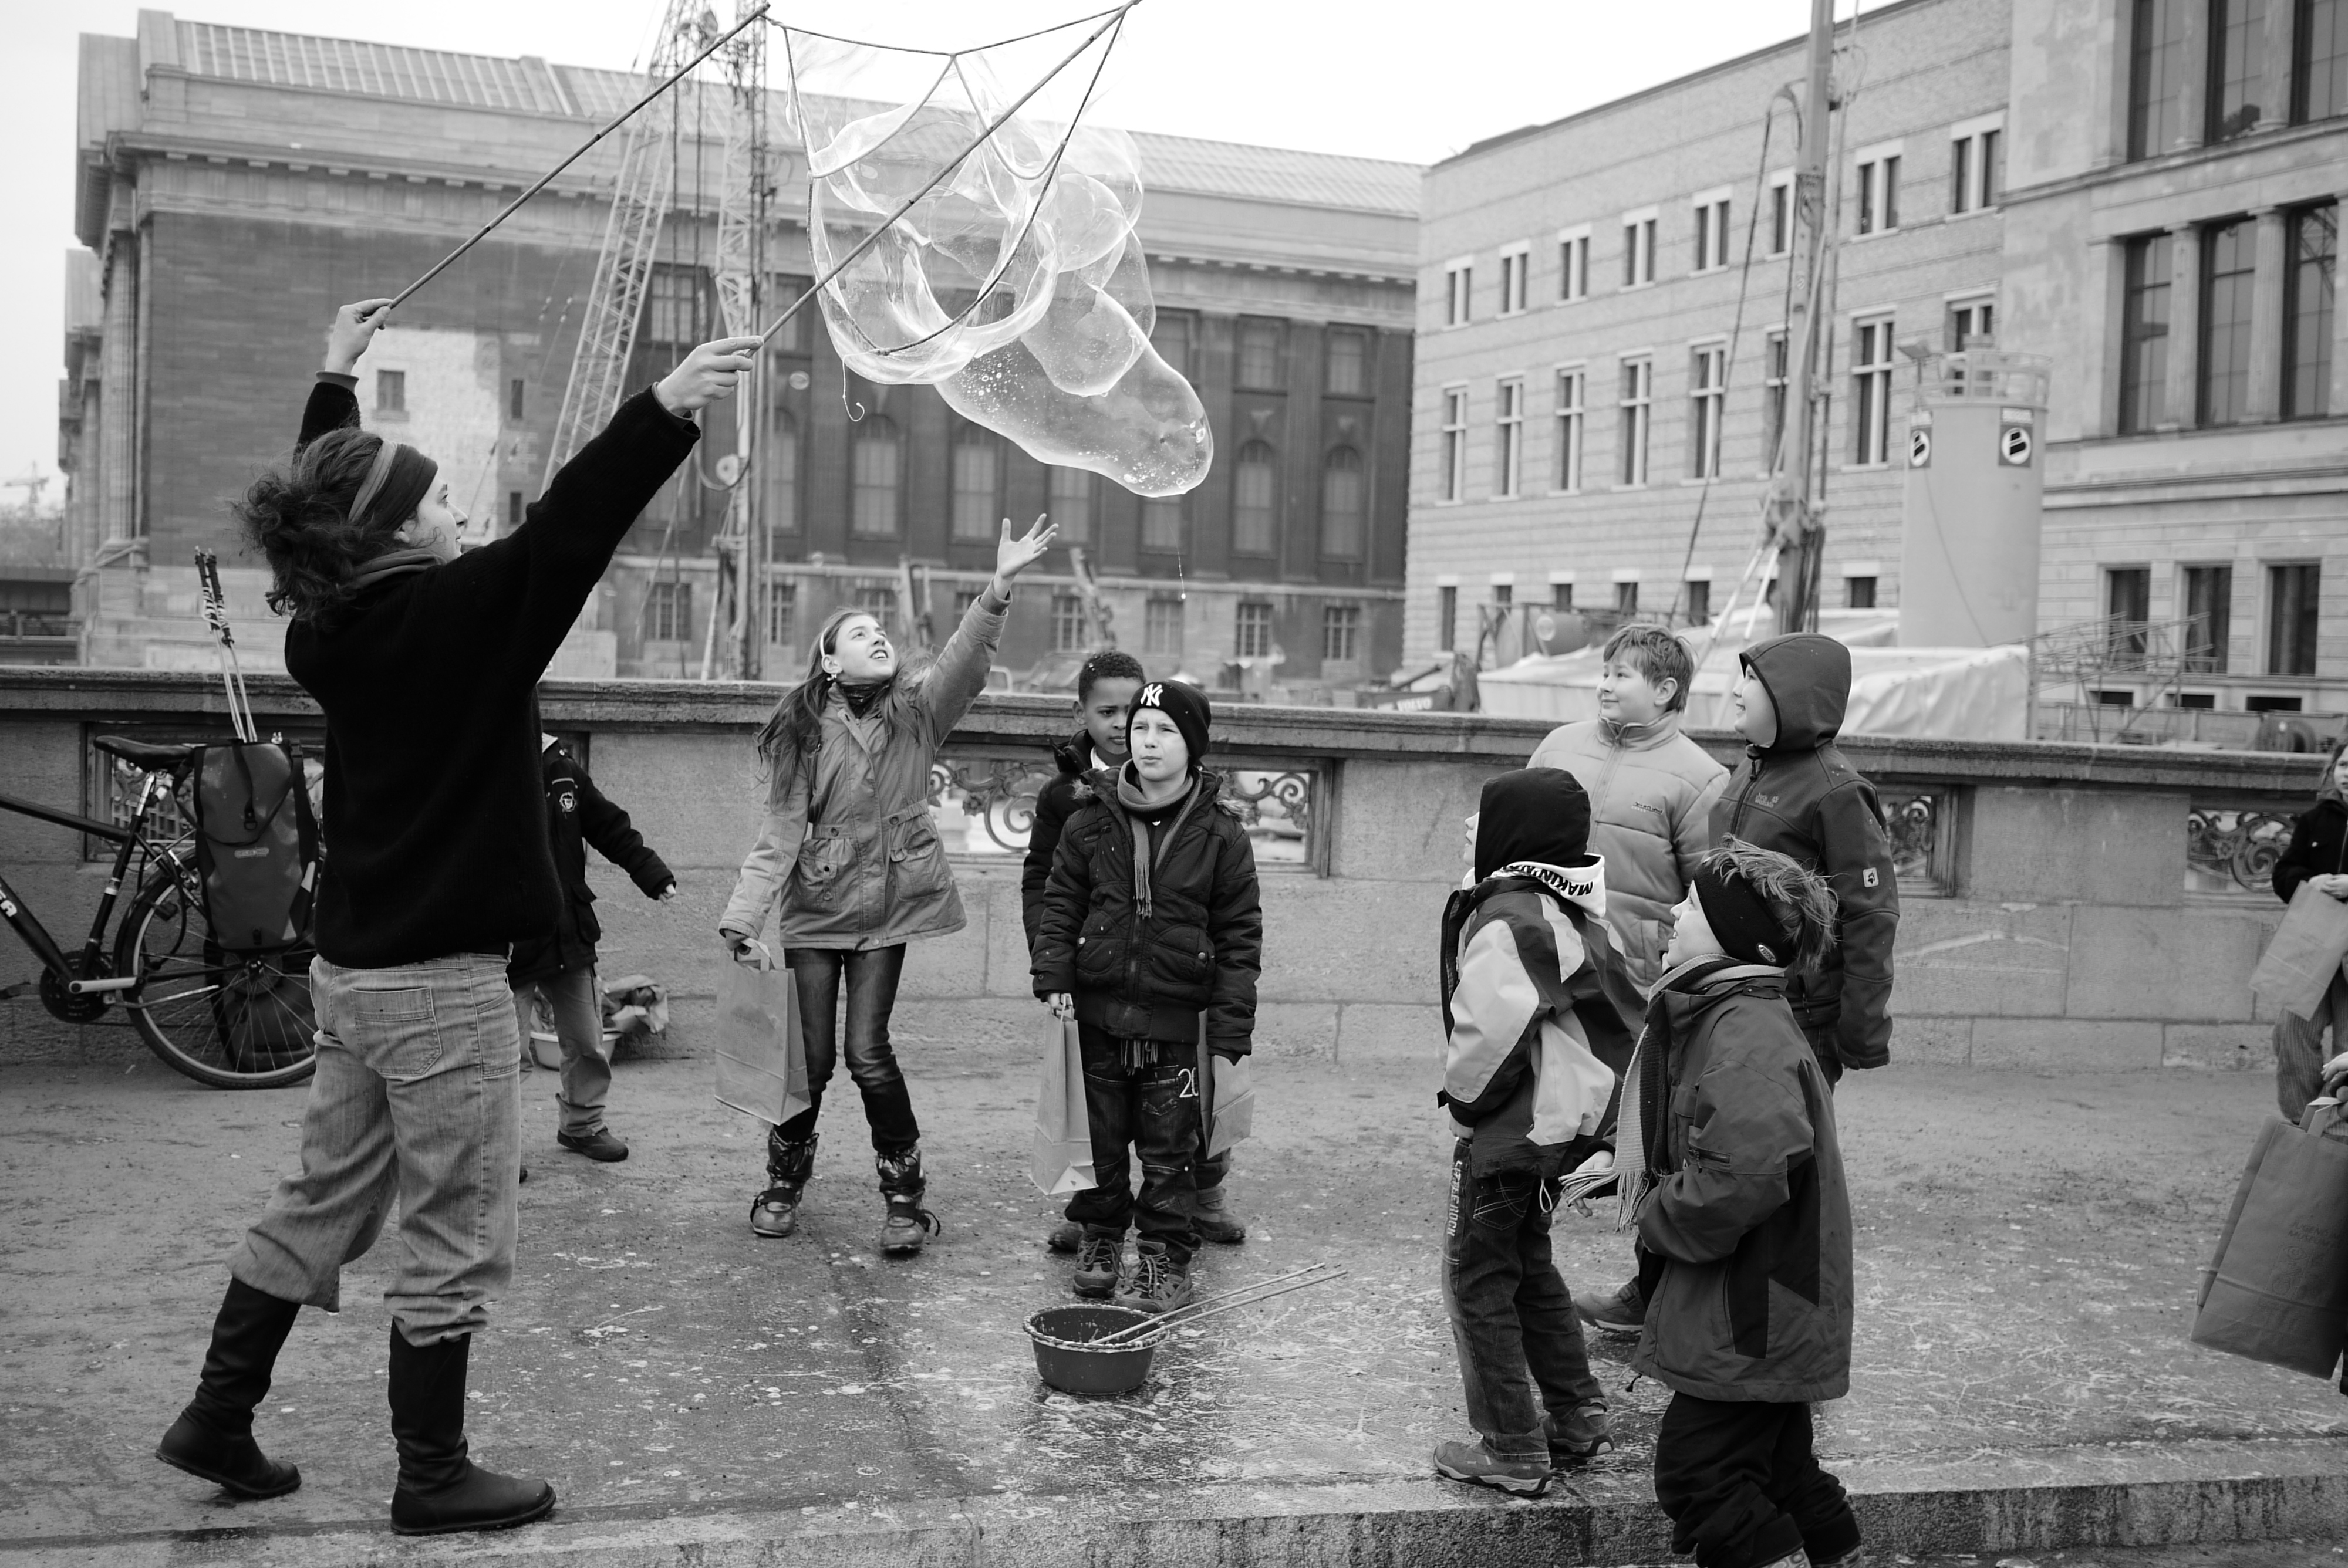
black and white, people, road, white, street, photography, crowd, ebook, training, black, monochrome, streetphotography, flickr, thomas, video, infrastructure, olympus, photograph, history, omd, fuji, leica, monochrom, leuthard, hcb, thomasleuthard, streettogs, monochrome photography